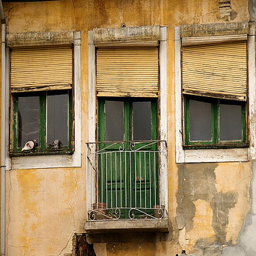
The facade of a building with painted windows and wrought iron balcony.
A quaint balcony has green doors and windows on each side with bamboo shades.
An old house with faded paint and rooting foundation.
The wall of a building with two windows and a balcony.
A green doorway on top of a balcony on a building.